Scalloped topography

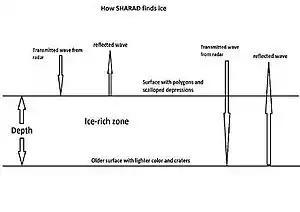
SHARAD finds ice by measuring its radar returns from the surface and from a deeper lower surface. The depth to the lower surface was found from HiRISE images of gaps in the surface.

From the data obtained from SHARAD, dielectric permittivity, or the dielectric constant was determined. That was found from the amount of penetration of the radar to a reflector at the bottom of the ice-rich layer. The depth to the reflector was found by examining high resolution photos of the location. Certain places had gaps or windows in the ice rich layer. MOLA topographic maps then told the depth. The top of the ice-rich layer displayed polygons, scalloped depressions, and exhuming craters all of which are believed to indicate ice. At the bottom of the gap was a totally different surface of a different color and full of craters; this was the reflector seen in the radar returns. The dielectric constant, averaged over the entire area, came out to be 2.8. Solid water ice would have a dielectric of 3.0–3.2. Basalt rock which is widespread on Mars would yield 8. So using a ternary diagram from a paper by Ali Bramson et al., the researchers decided the ice-rich layer was a mixture composed of 50–80% water ice, 0–30% rocky content, and 15–50% porosity.